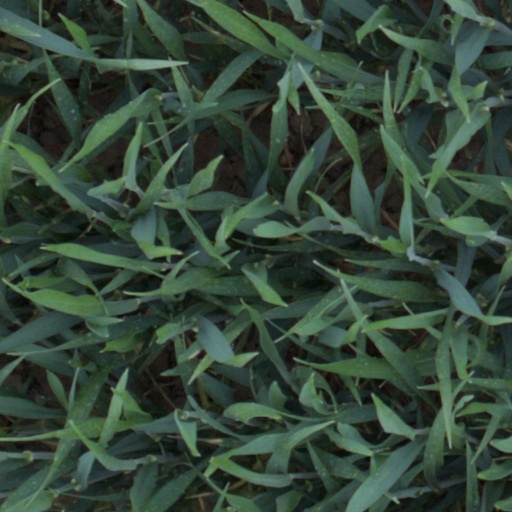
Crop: wheat